Alexandra Feodorovna (Alix of Hesse)

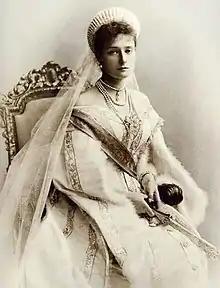
Alexandra Feodorovna, 1895

Following the engagement Alix returned to England and her grandmother. In June Nicholas travelled to England to visit her and attend the christening of the eldest son of Prince George, Duke of York. Alix and Nicholas were both named as godparents of the boy, who reigned briefly as Edward VIII of the United Kingdom in 1936. Alix wrote to her old governess that "I am more happy than words can express. At last, after these five sad years!" Nicholas declared that "my soul was brimming with joy and life."